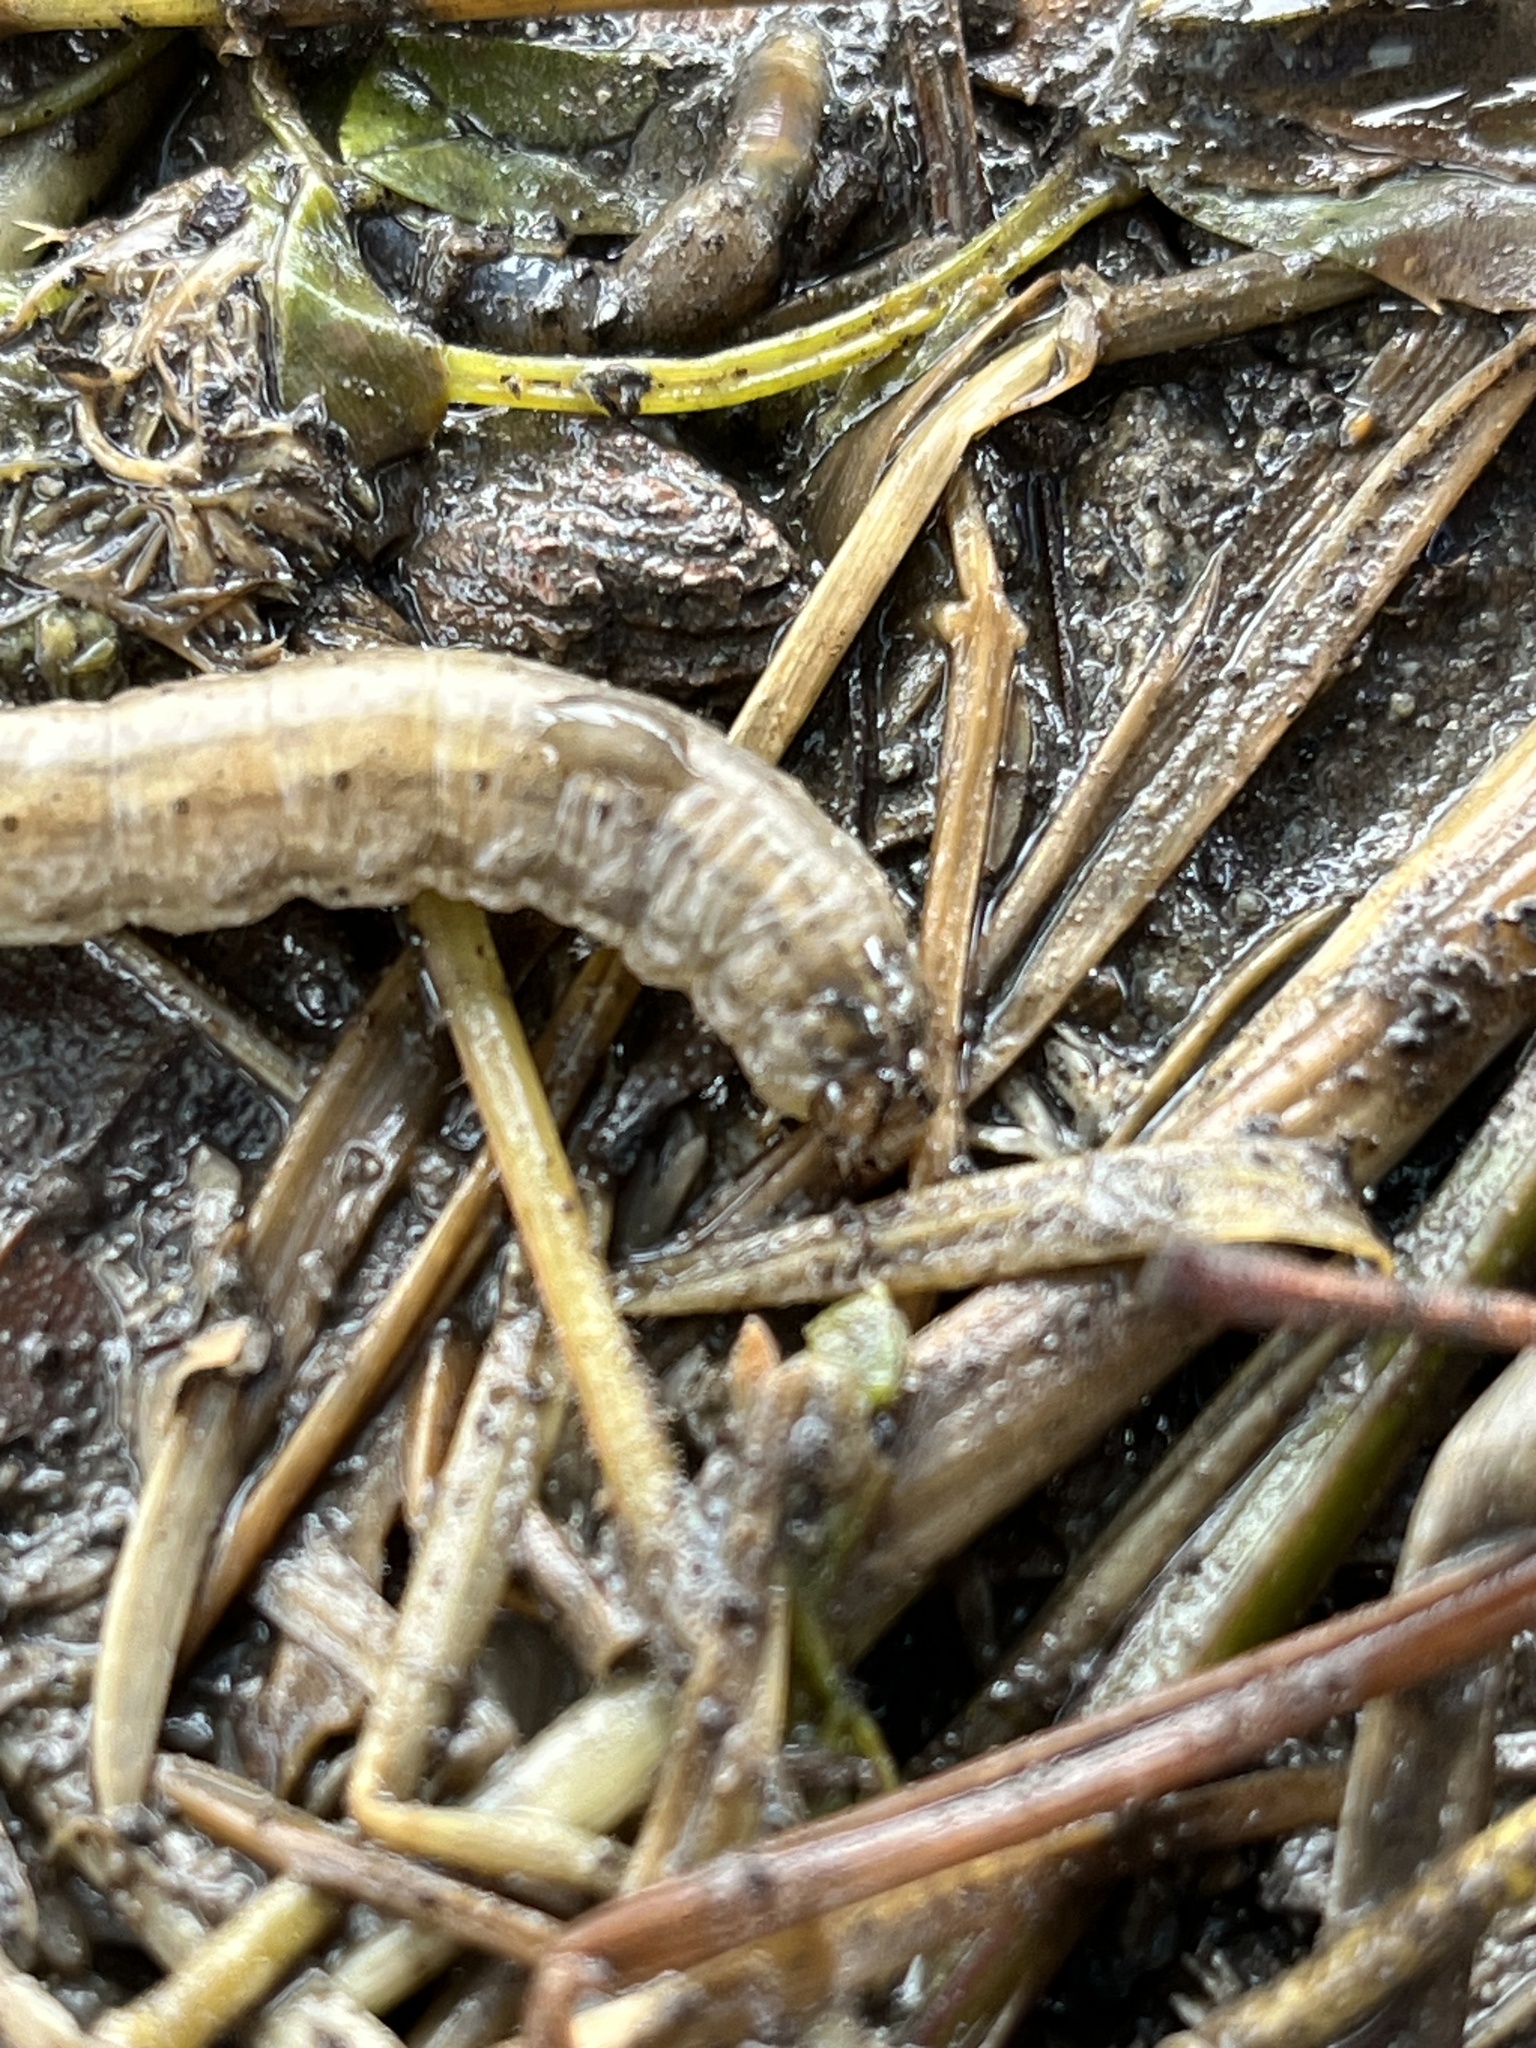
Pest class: cutworms